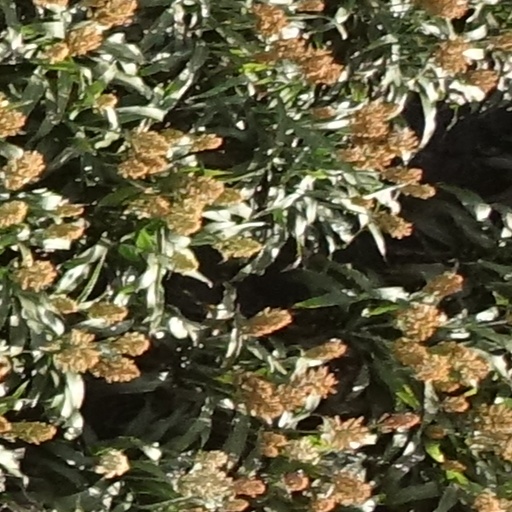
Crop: sorghum